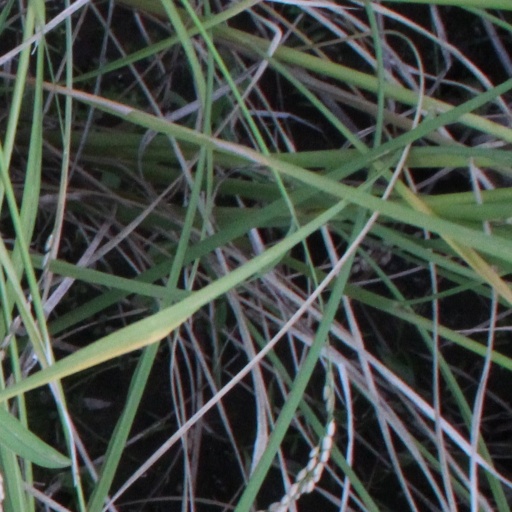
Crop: rice